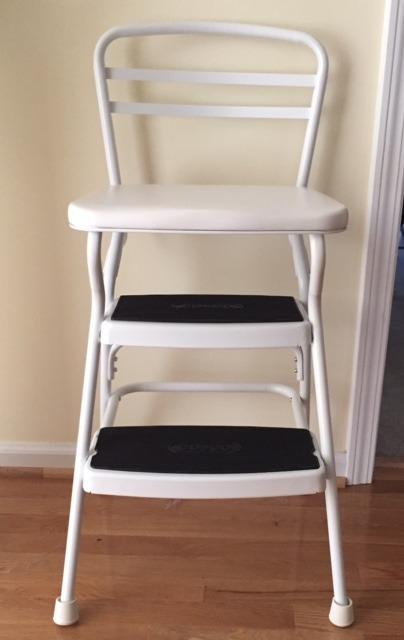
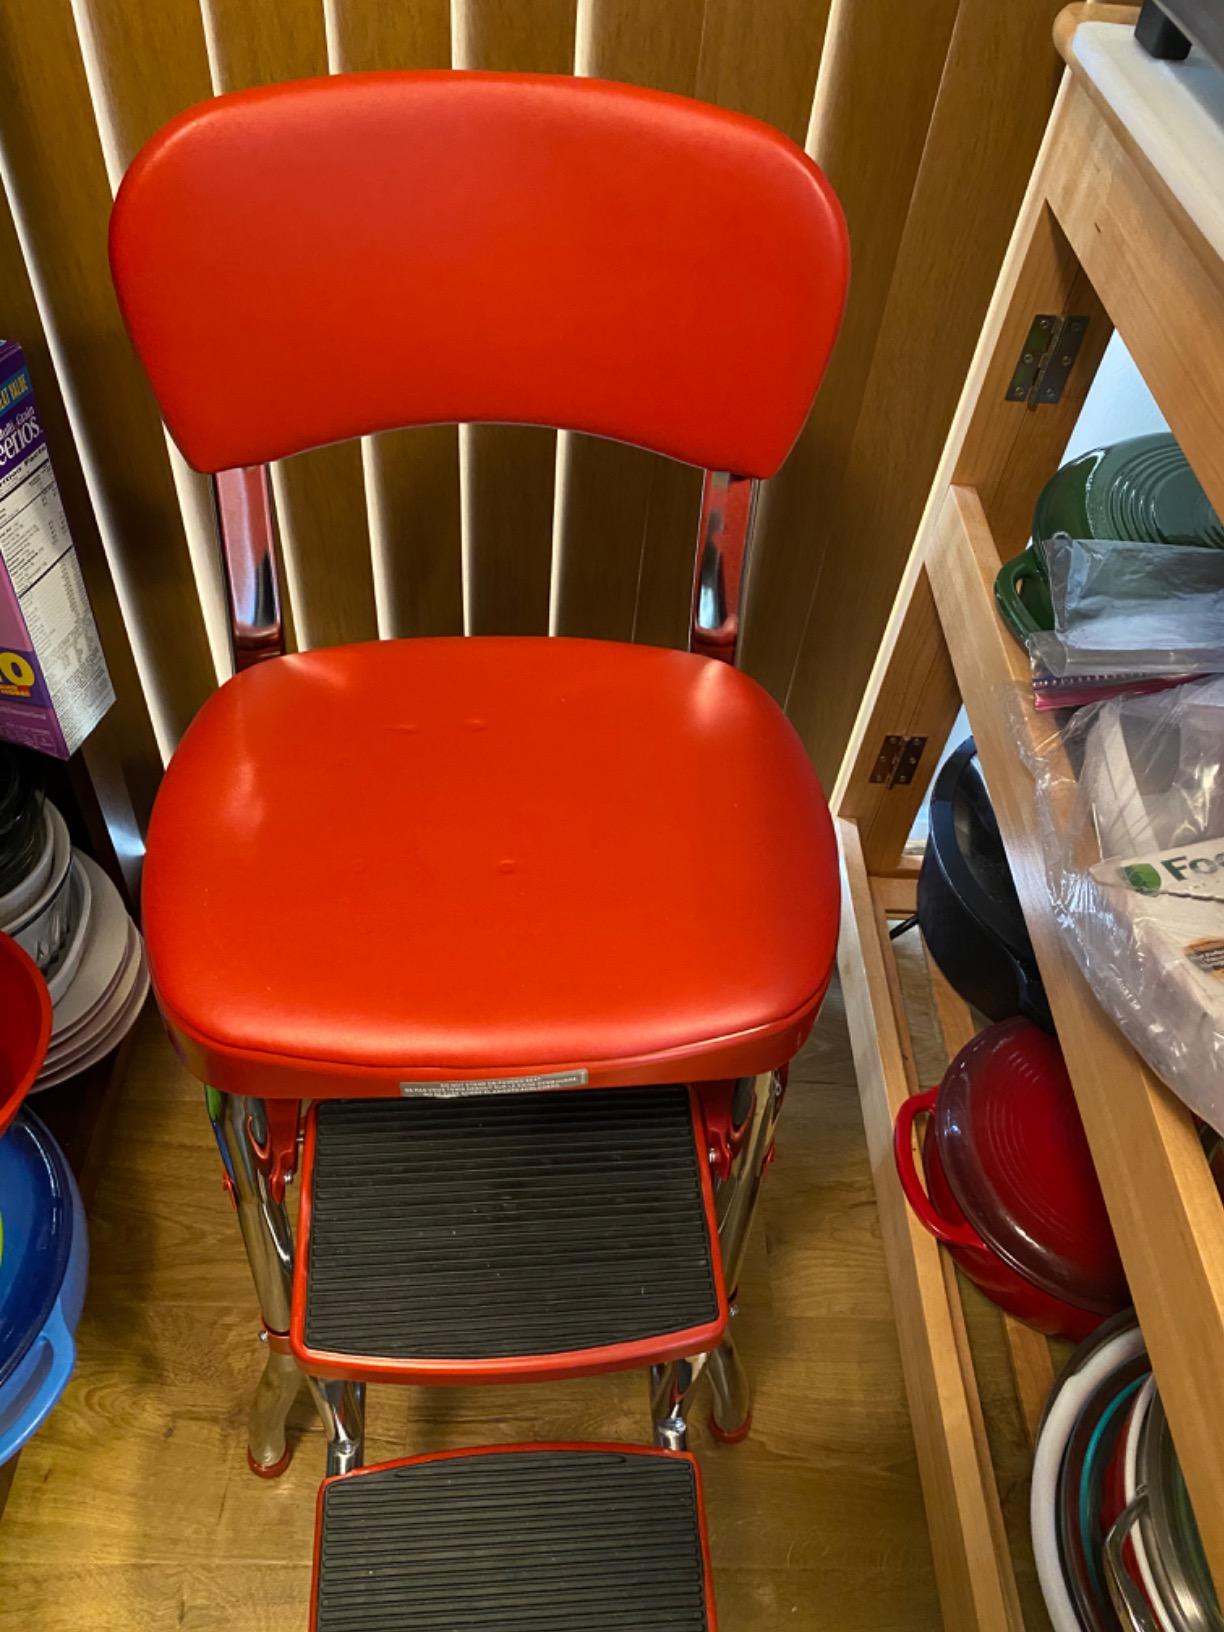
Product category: items_chair
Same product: no